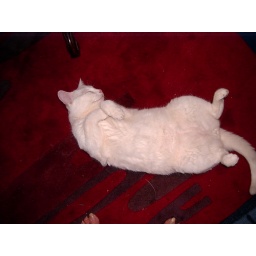
Taking a cat nap in the sitting room